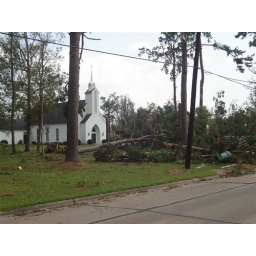
Tree fell just missed a church by our house guess god was lookin out for that church